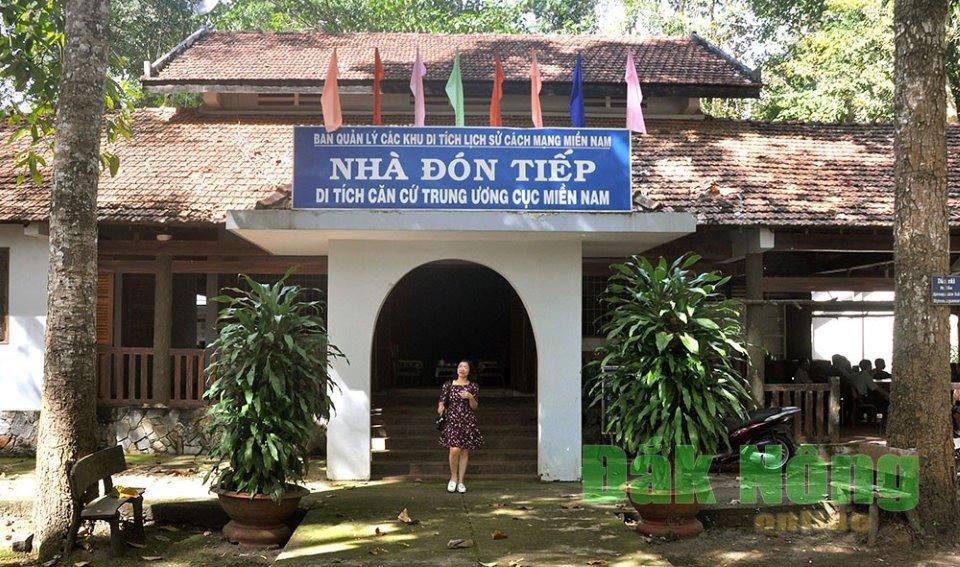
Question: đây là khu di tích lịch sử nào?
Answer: khu di tích căn cứ trung ương cục miền nam